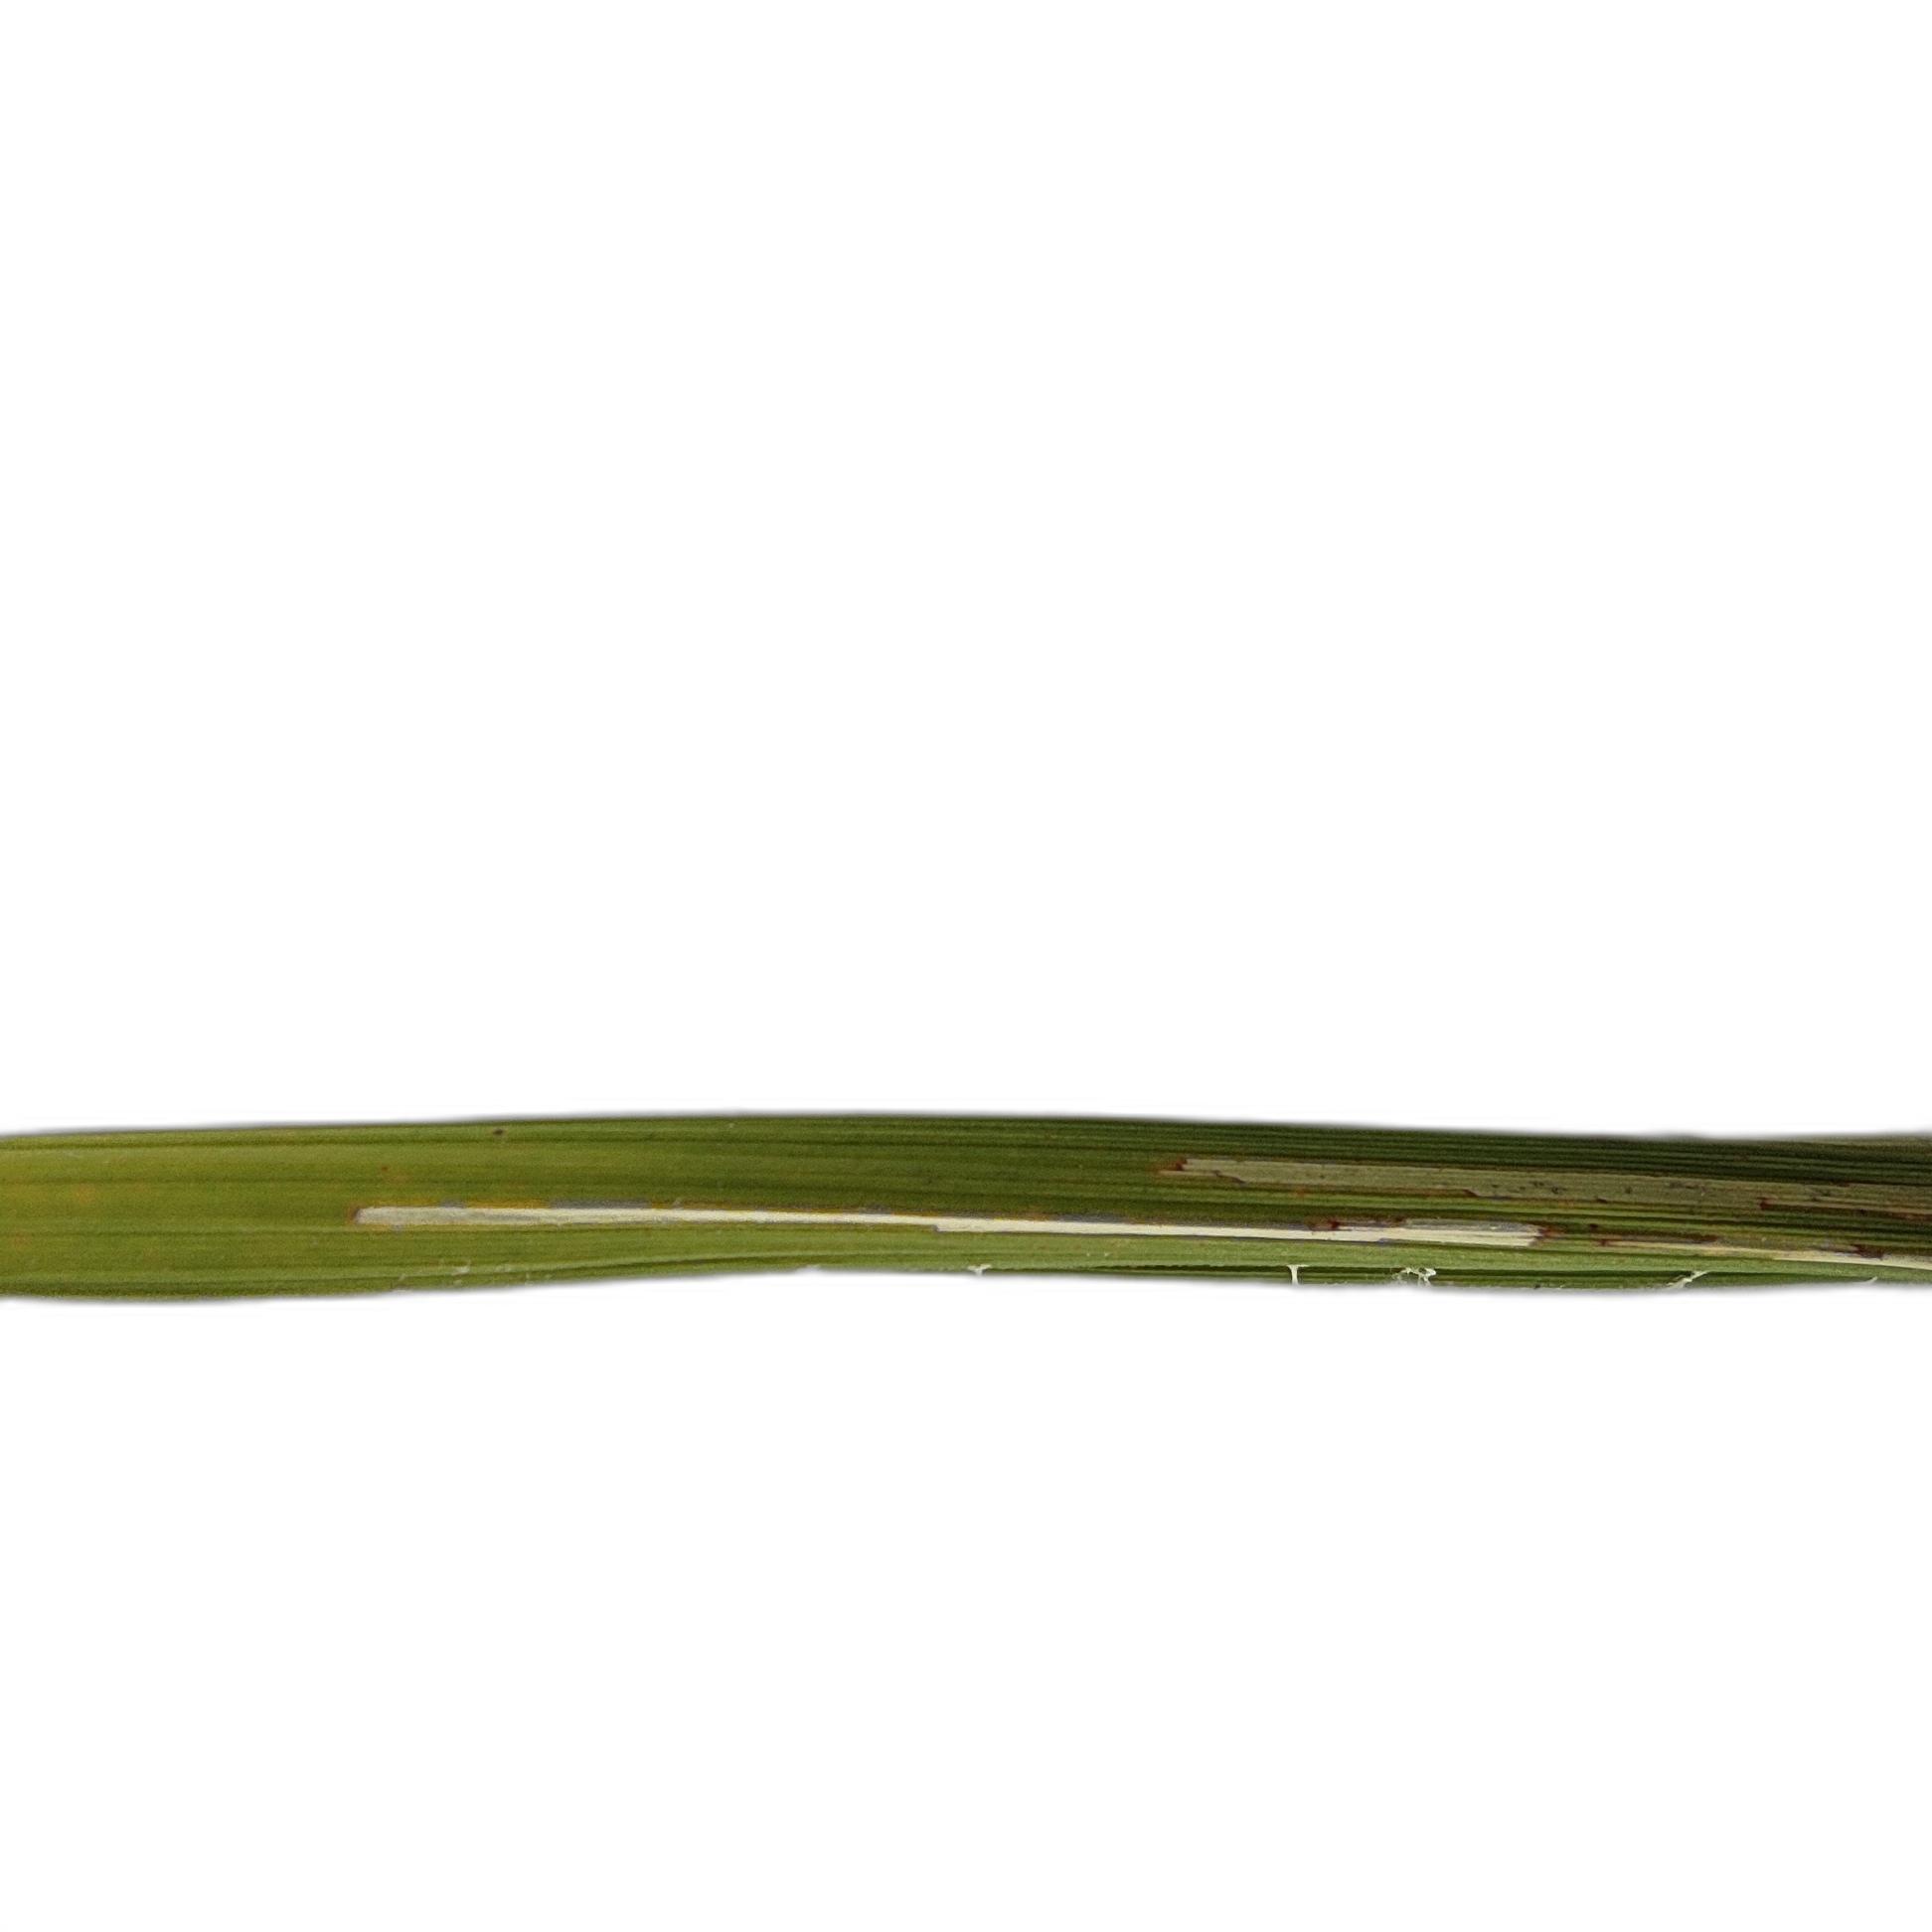
Label: Rice Leaffolder